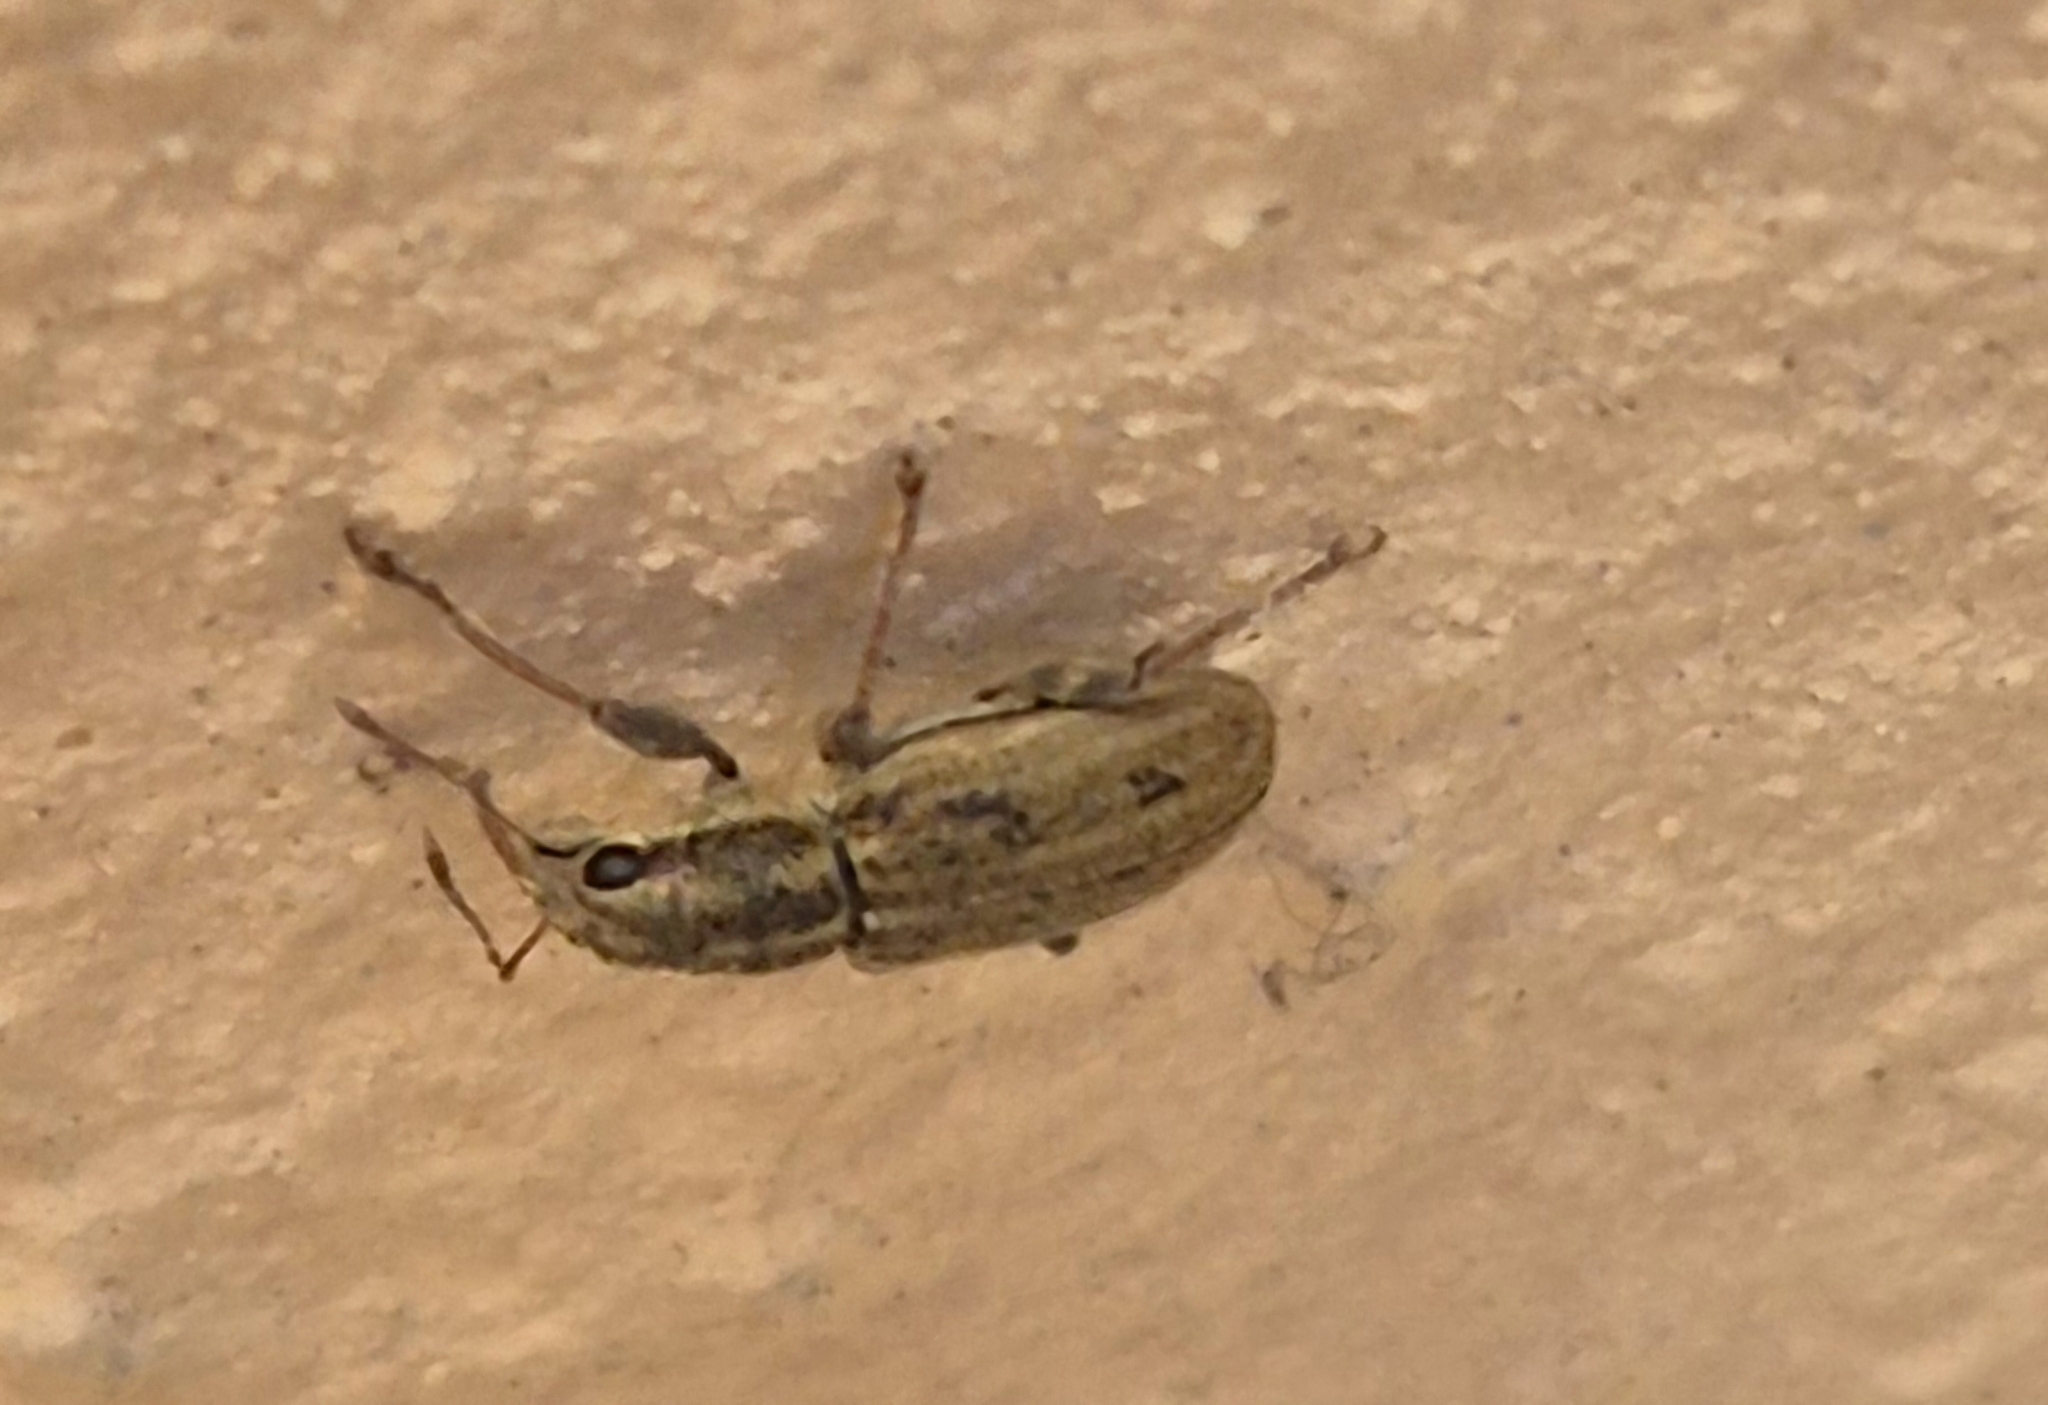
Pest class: pea_leaf_weevil